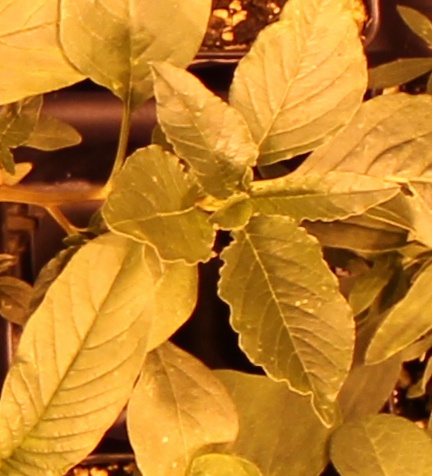
Label: Waterhemp